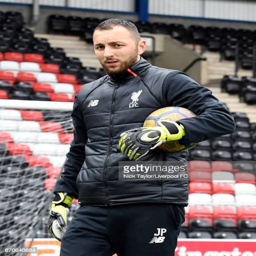
person during a training session